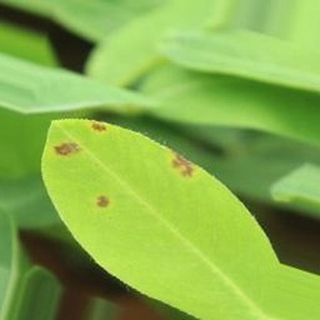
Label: groundnut_early_leaf_spot